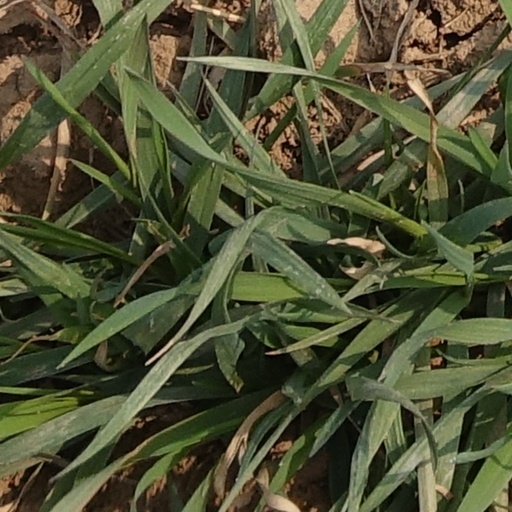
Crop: wheat